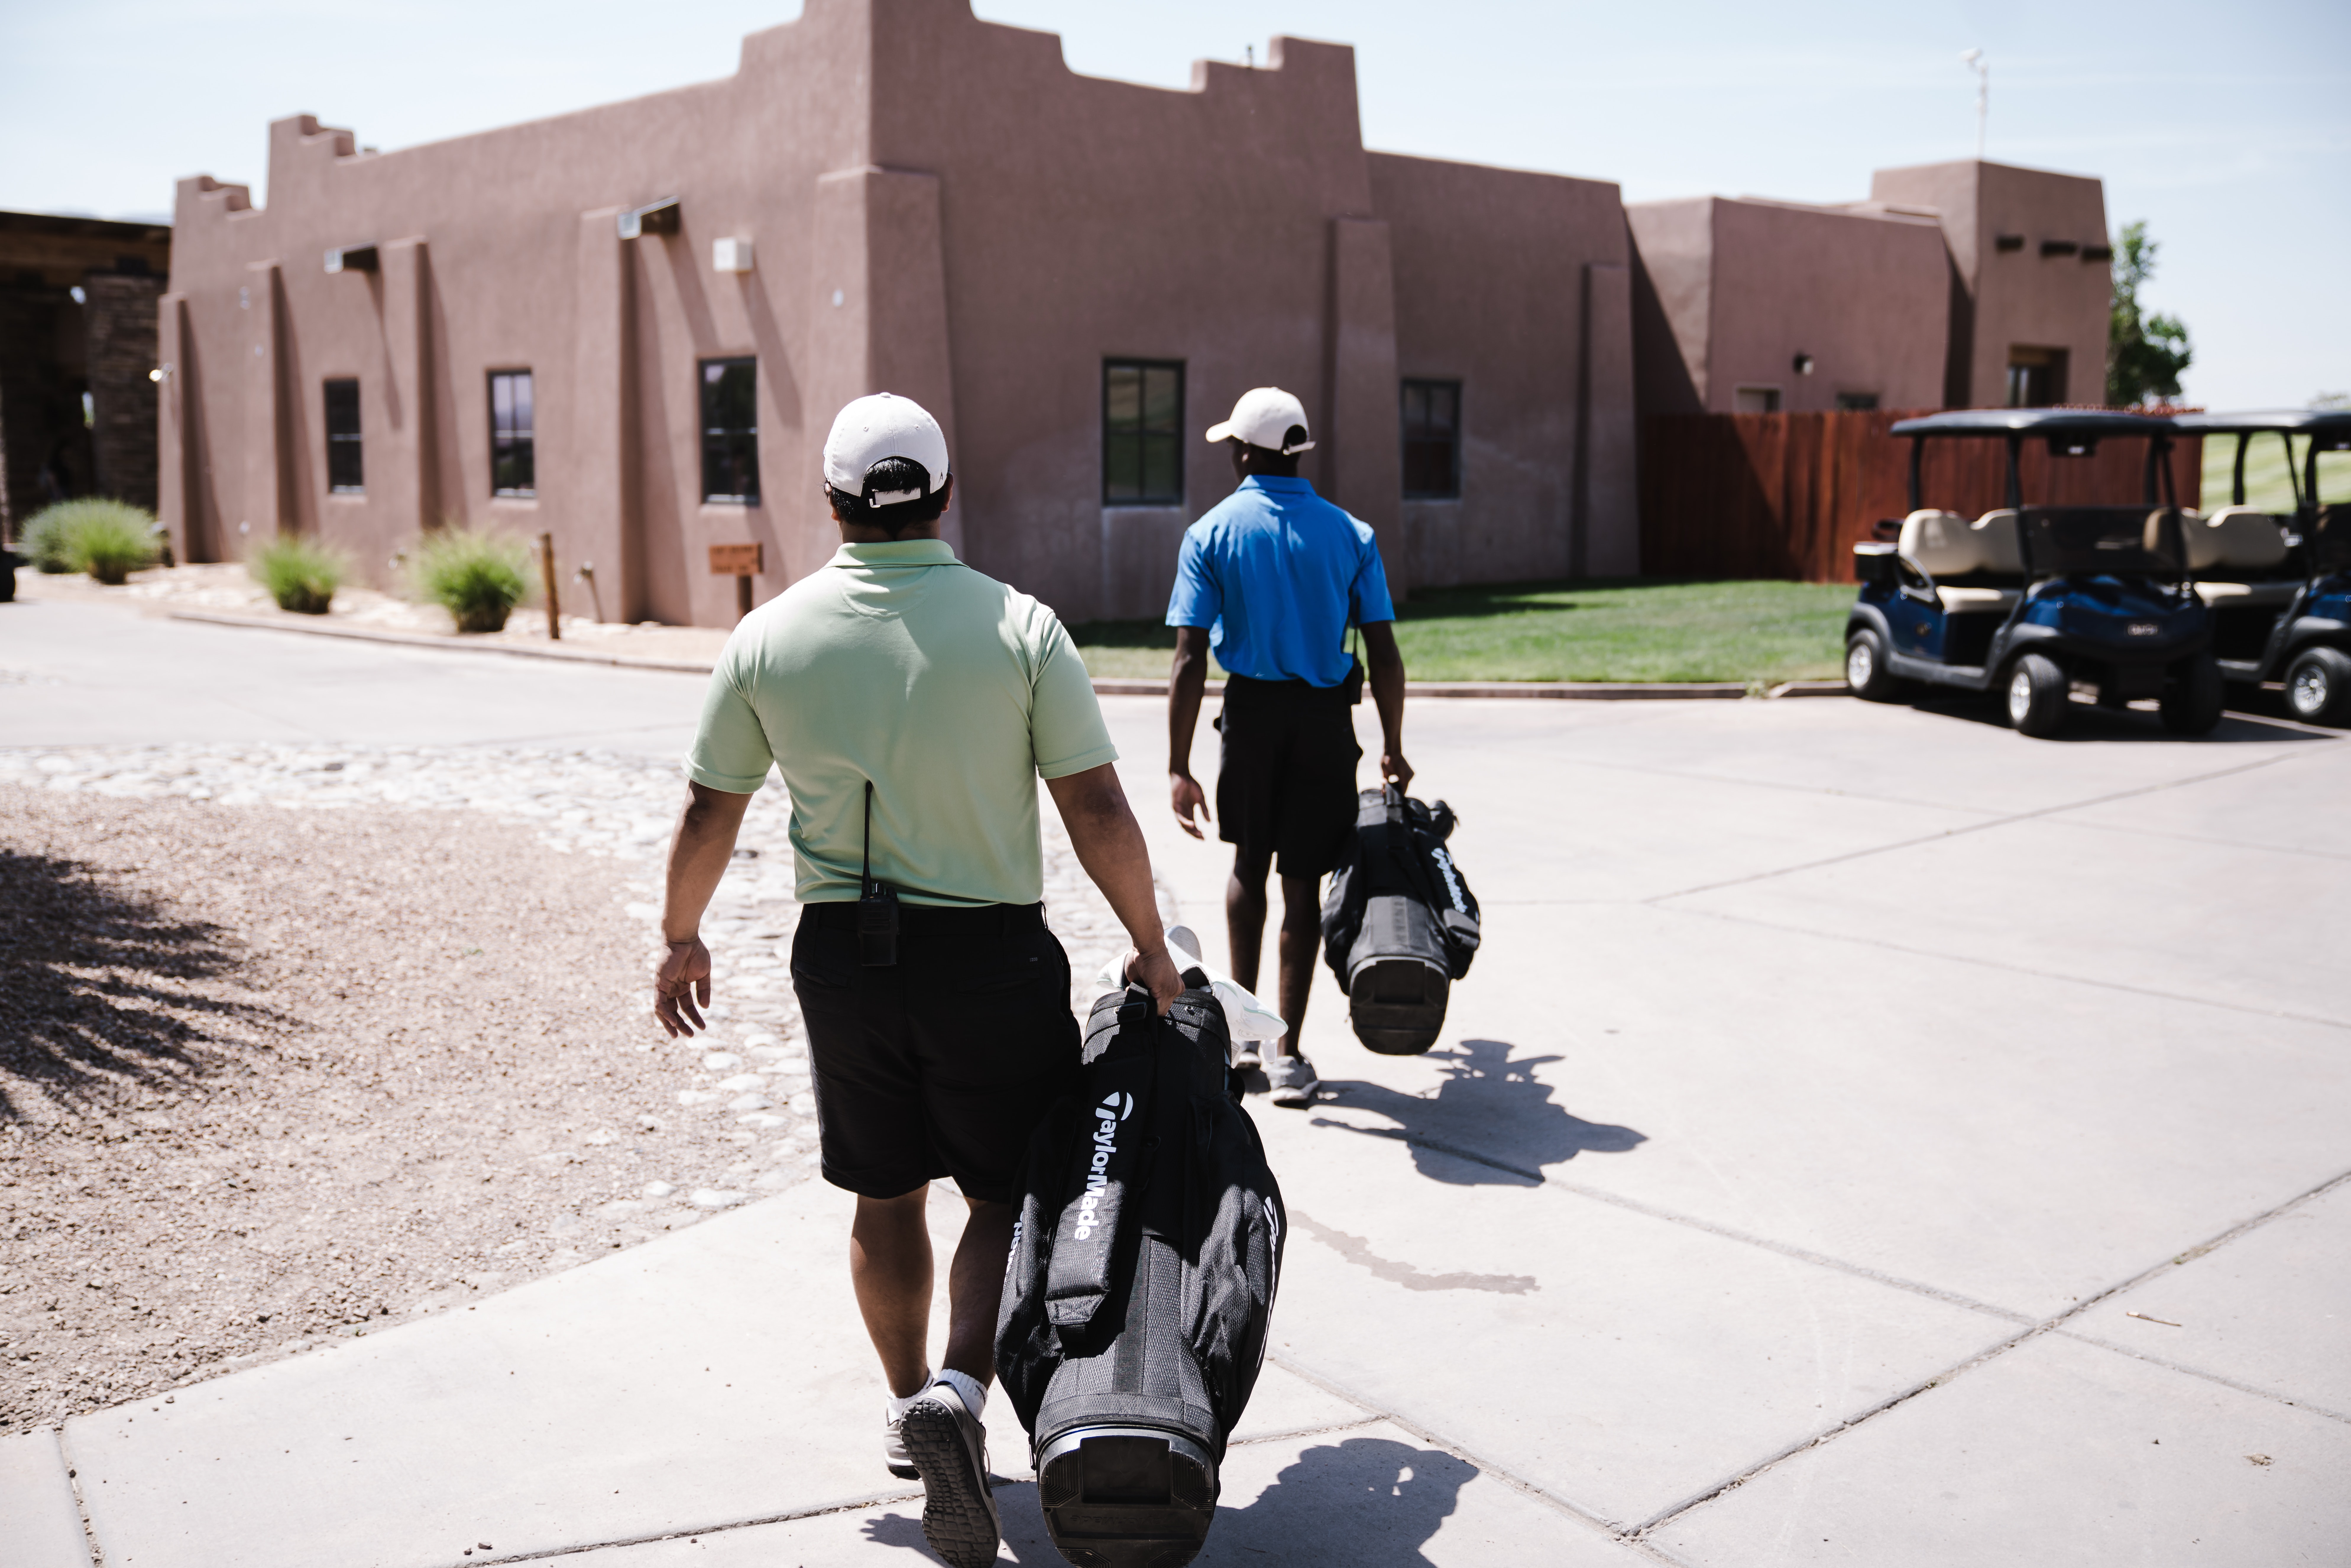
vehicle, walking, tourism, recreation, bicycle, sidewalk, street, city, shadow, vacation, road